Nissan AD

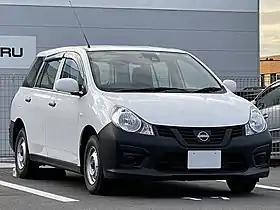
2021 Nissan AD DX (VY12)

The Nissan AD is a subcompact van and wagon built by Nissan since 1982. The AD is sold under a different name when manufactured as a passenger car, called the .